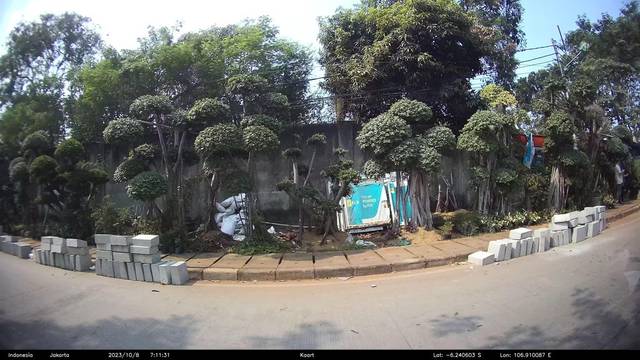
Region: Indonesia
Coordinates: -6.241, 106.91